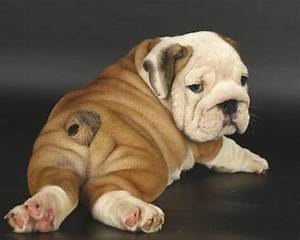
Label: cane